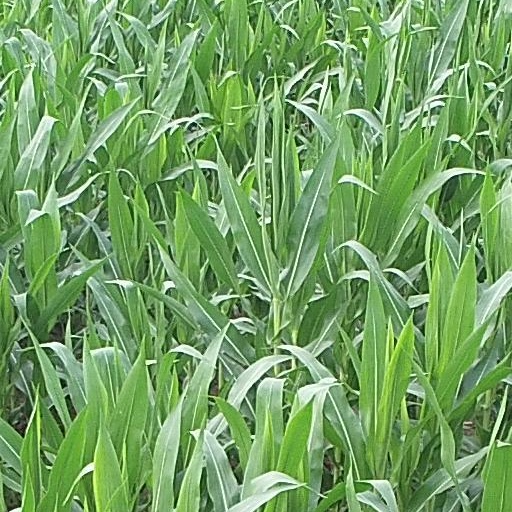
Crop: maize; corn